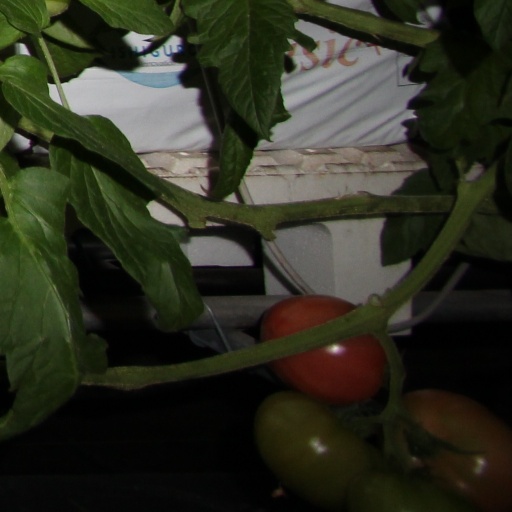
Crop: tomato